Cornish pilot gig

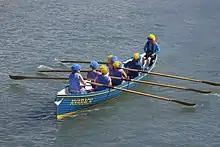
"Avarack"

Today, pilot gigs are used primarily for sport, with around 100 clubs across the globe. The main concentration is within Cornwall, Devon and the Isles of Scilly, however clubs exist in Suffolk, Sussex, Somerset, Hampshire, Dorset, Wales and London. Internationally, there are pilot gig clubs in France, the Netherlands, the Faroe Islands, Australia, Bermuda, and the United States.